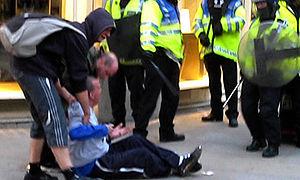
L’affaire Ian Tomlinson est une affaire criminelle britannique ayant fait suite au décès de Ian Tomlinson